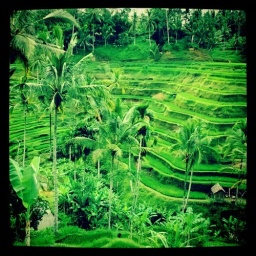
Rice paddys on the road to mt. Agung, Bali. I've never seen so much green in my life